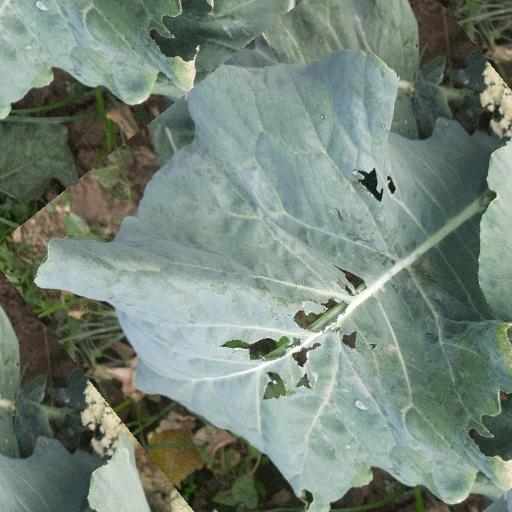
Label: Black Rot